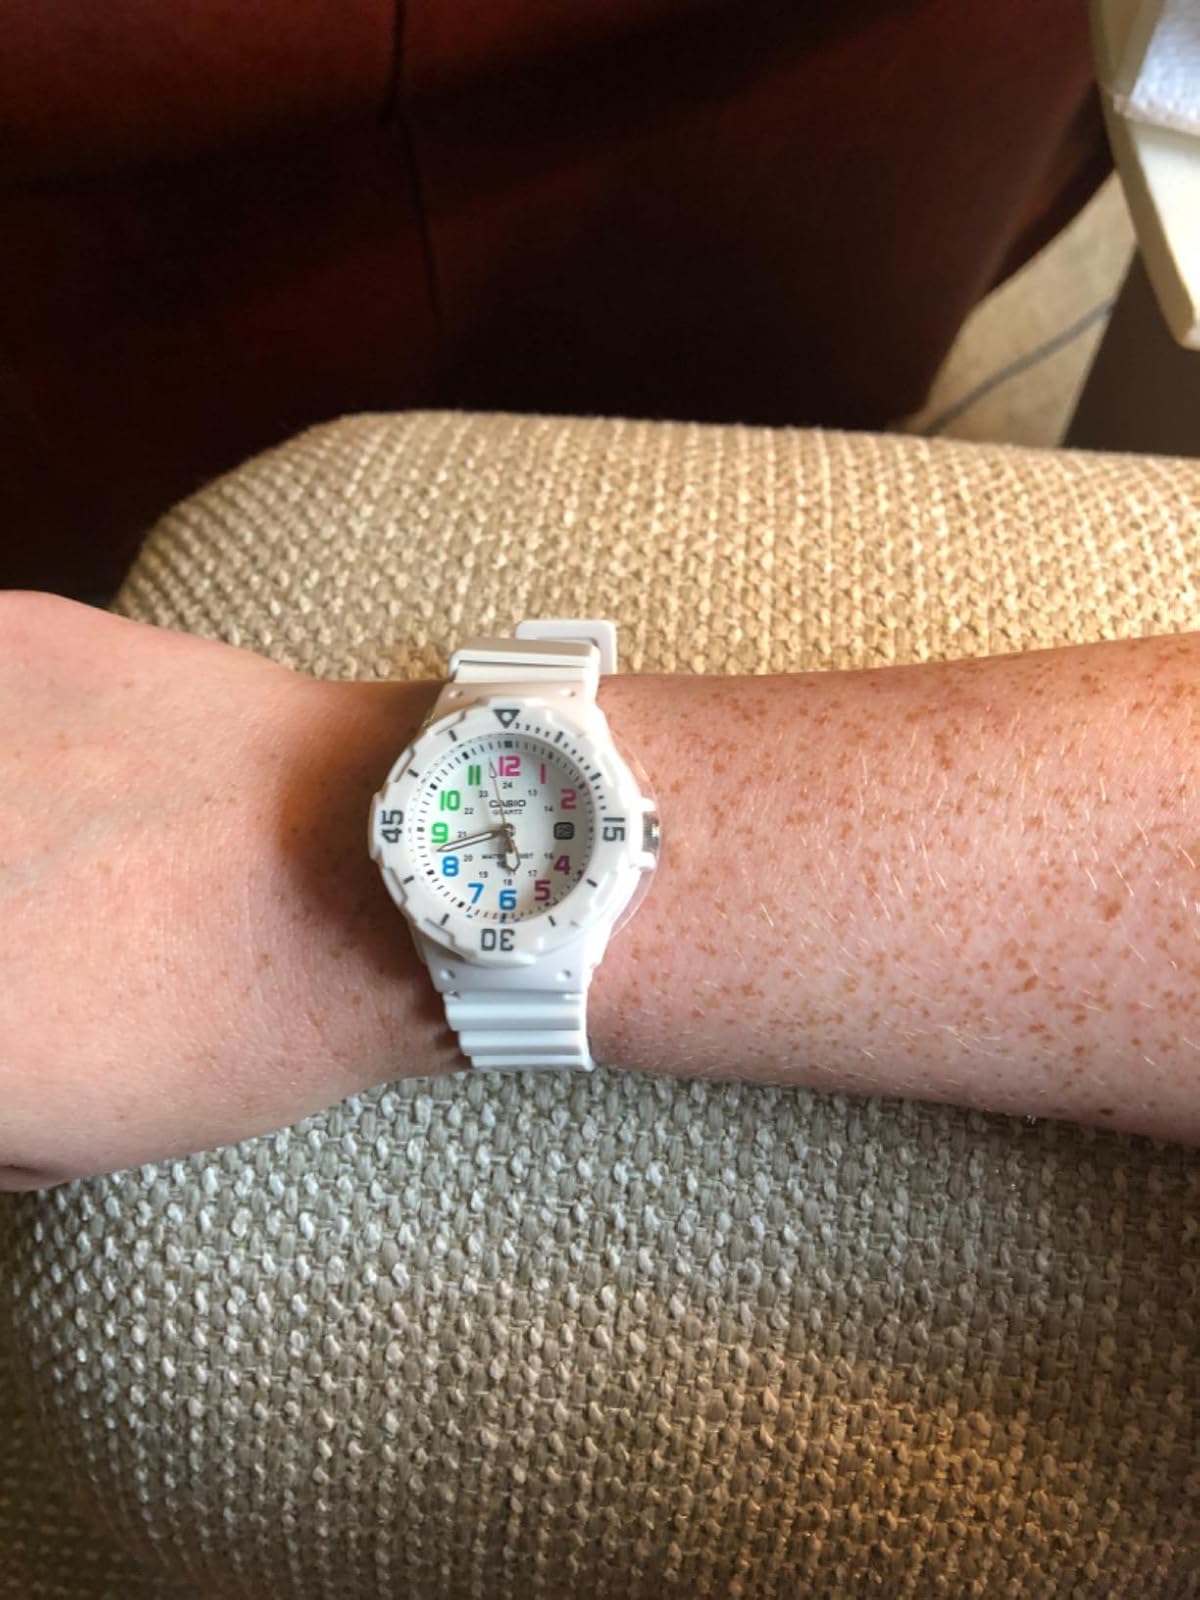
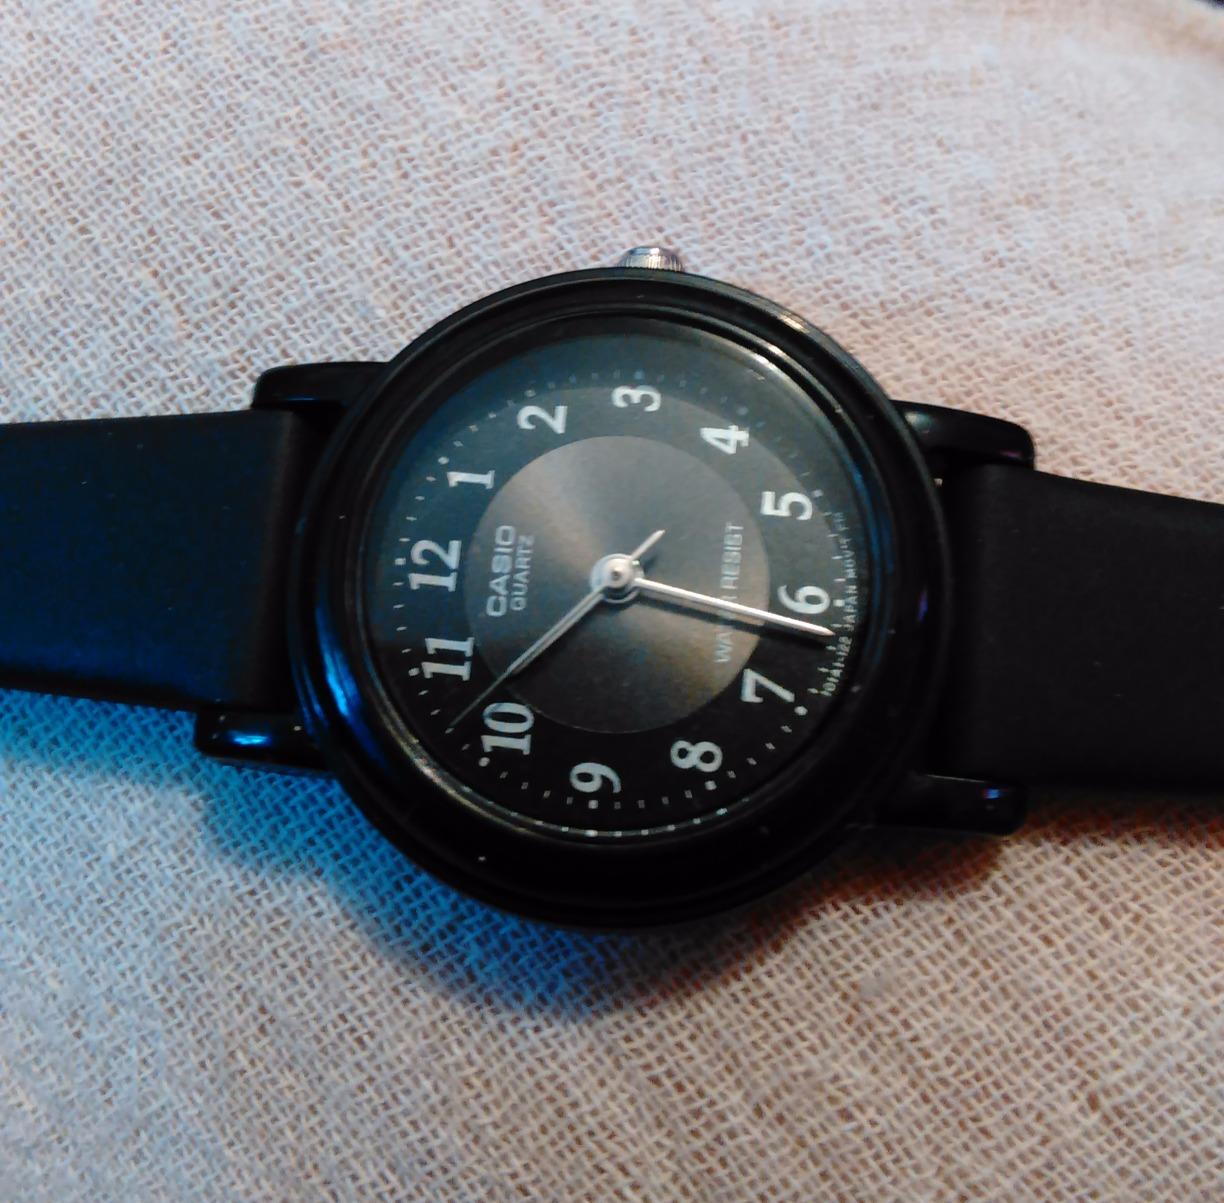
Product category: accessories_watch
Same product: no